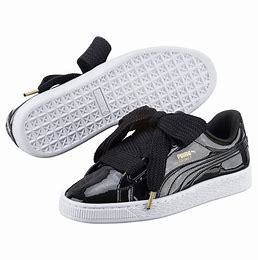
Brand: Puma
Model: Basket Heart